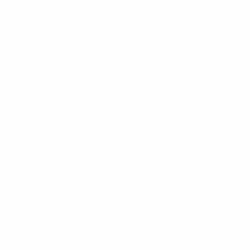
Default title
This is product description, do not purchase this.
Brand: Shedarts
Category: Apparel & Accessories > Clothing > Clothing Tops > Tank Tops